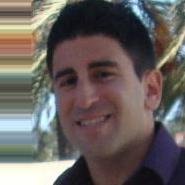
Age: 27